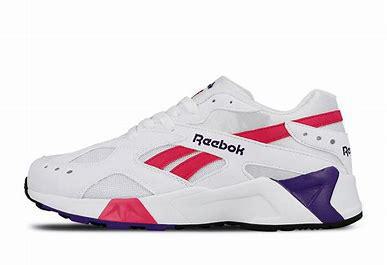
Brand: Reebok
Model: Aztrek